Johnny Roventini

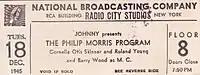
Ticket for the Philip Morris Program radio show, 1945, presented by "Johnny"

The page had been a huge success, one that was to lead the young bellboy to a 40-year career. Biow and Lyons both visualized the performance of the small bellboy as ideal to bring life to their fictitious character. In April 1933, Roventini was hired to make a "Call for Phil-ip Mor-rees" on the different radio programs sponsored by the tobacco company. Roventini had been earning $15 a week at the hotel (about $ today) and received $100 (about $ today) for his very first radio commercial. He later recounted that he only accepted the new job after checking with his mother, with whom he lived much of his life. He was soon earning $50,000 annually, a substantial wage for such work in those years (as it was about $ in today's money), according to his biography.